The Musical Offering

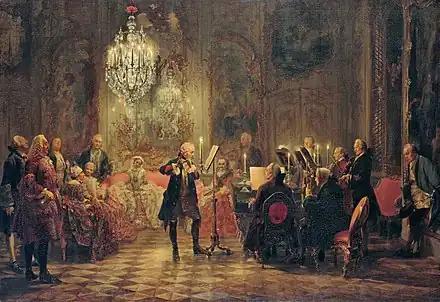
"The Flute Concert of Sanssouci" by Adolph Menzel, 1852, depicts Frederick playing the flute in his music room, with C. P. E. Bach accompanying him on a harpsichord-shaped piano by Gottfried Silbermann.

The collection has its roots in a meeting between Bach and Frederick II on May 7, 1747. The meeting, taking place at the king's residence in Potsdam, came about because Bach's son Carl Philipp Emanuel was employed there as court musician. Frederick wanted to show the elder Bach a novelty, the fortepiano, which had been invented 47 years earlier but had not yet gained wide acceptance (Bach did not encounter them until around 1736). The king, however, owned several of the experimental instruments being developed by Gottfried Silbermann. During his anticipated visit to Frederick's palace in Potsdam, Bach, who was well known for his skill at improvising, received from Frederick a long and complex musical theme on which to improvise a three-voice fugue. He did so, but Frederick then challenged him to improvise a six-voice fugue on the same theme. Bach answered that he would need to work the score and send it to the king afterwards. Bach instead chose a different theme and, again completely extempore, executed a six-voice fugue on it with the same virtuosity as he had done the three-voice one, greatly impressing all in attendance. He later returned to Leipzig to write out the "Thema Regium" ("theme of the king"):